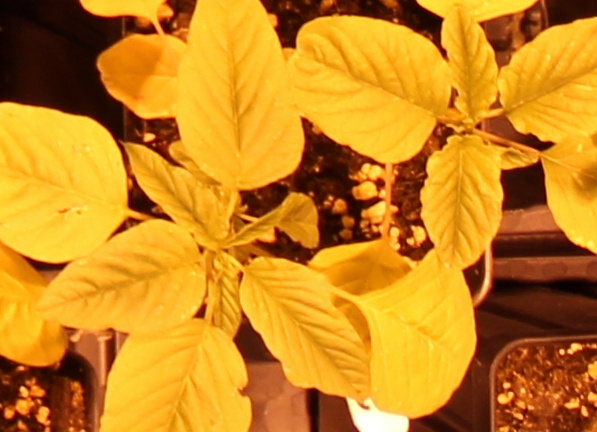
Label: Palmer Amaranth